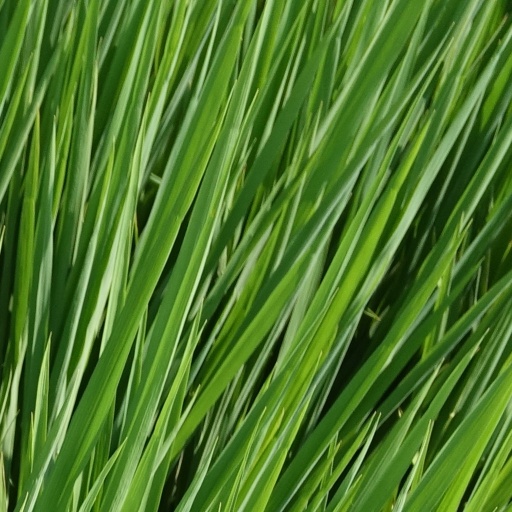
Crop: rice